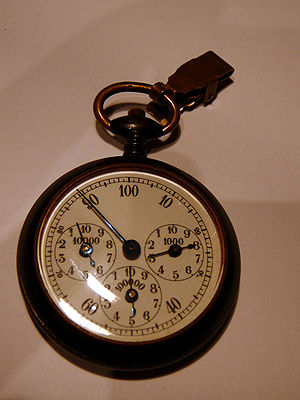
Skridttæller
Ældre mekanisk skridttæller
Skridttæller eller pedometer er et mekanisk eller elektronisk måleinstrument som tæller antal skridt brugeren går. En skridttæller kan måle aktivitetsniveau både under træning og i hverdagen og bliver ofte brugt for at motivere til øget fysisk aktivitet eller mere motion.